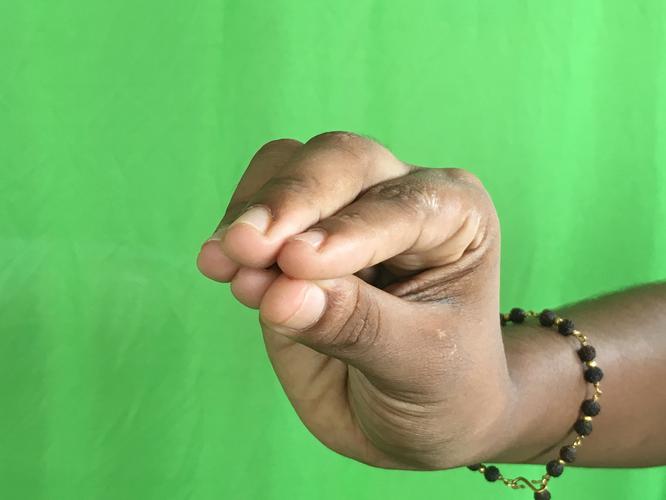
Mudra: Mukulam
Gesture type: single_hand